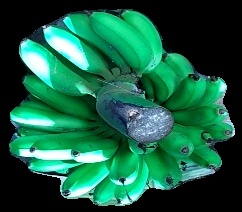
Variety: rasbale
Grade: grade1